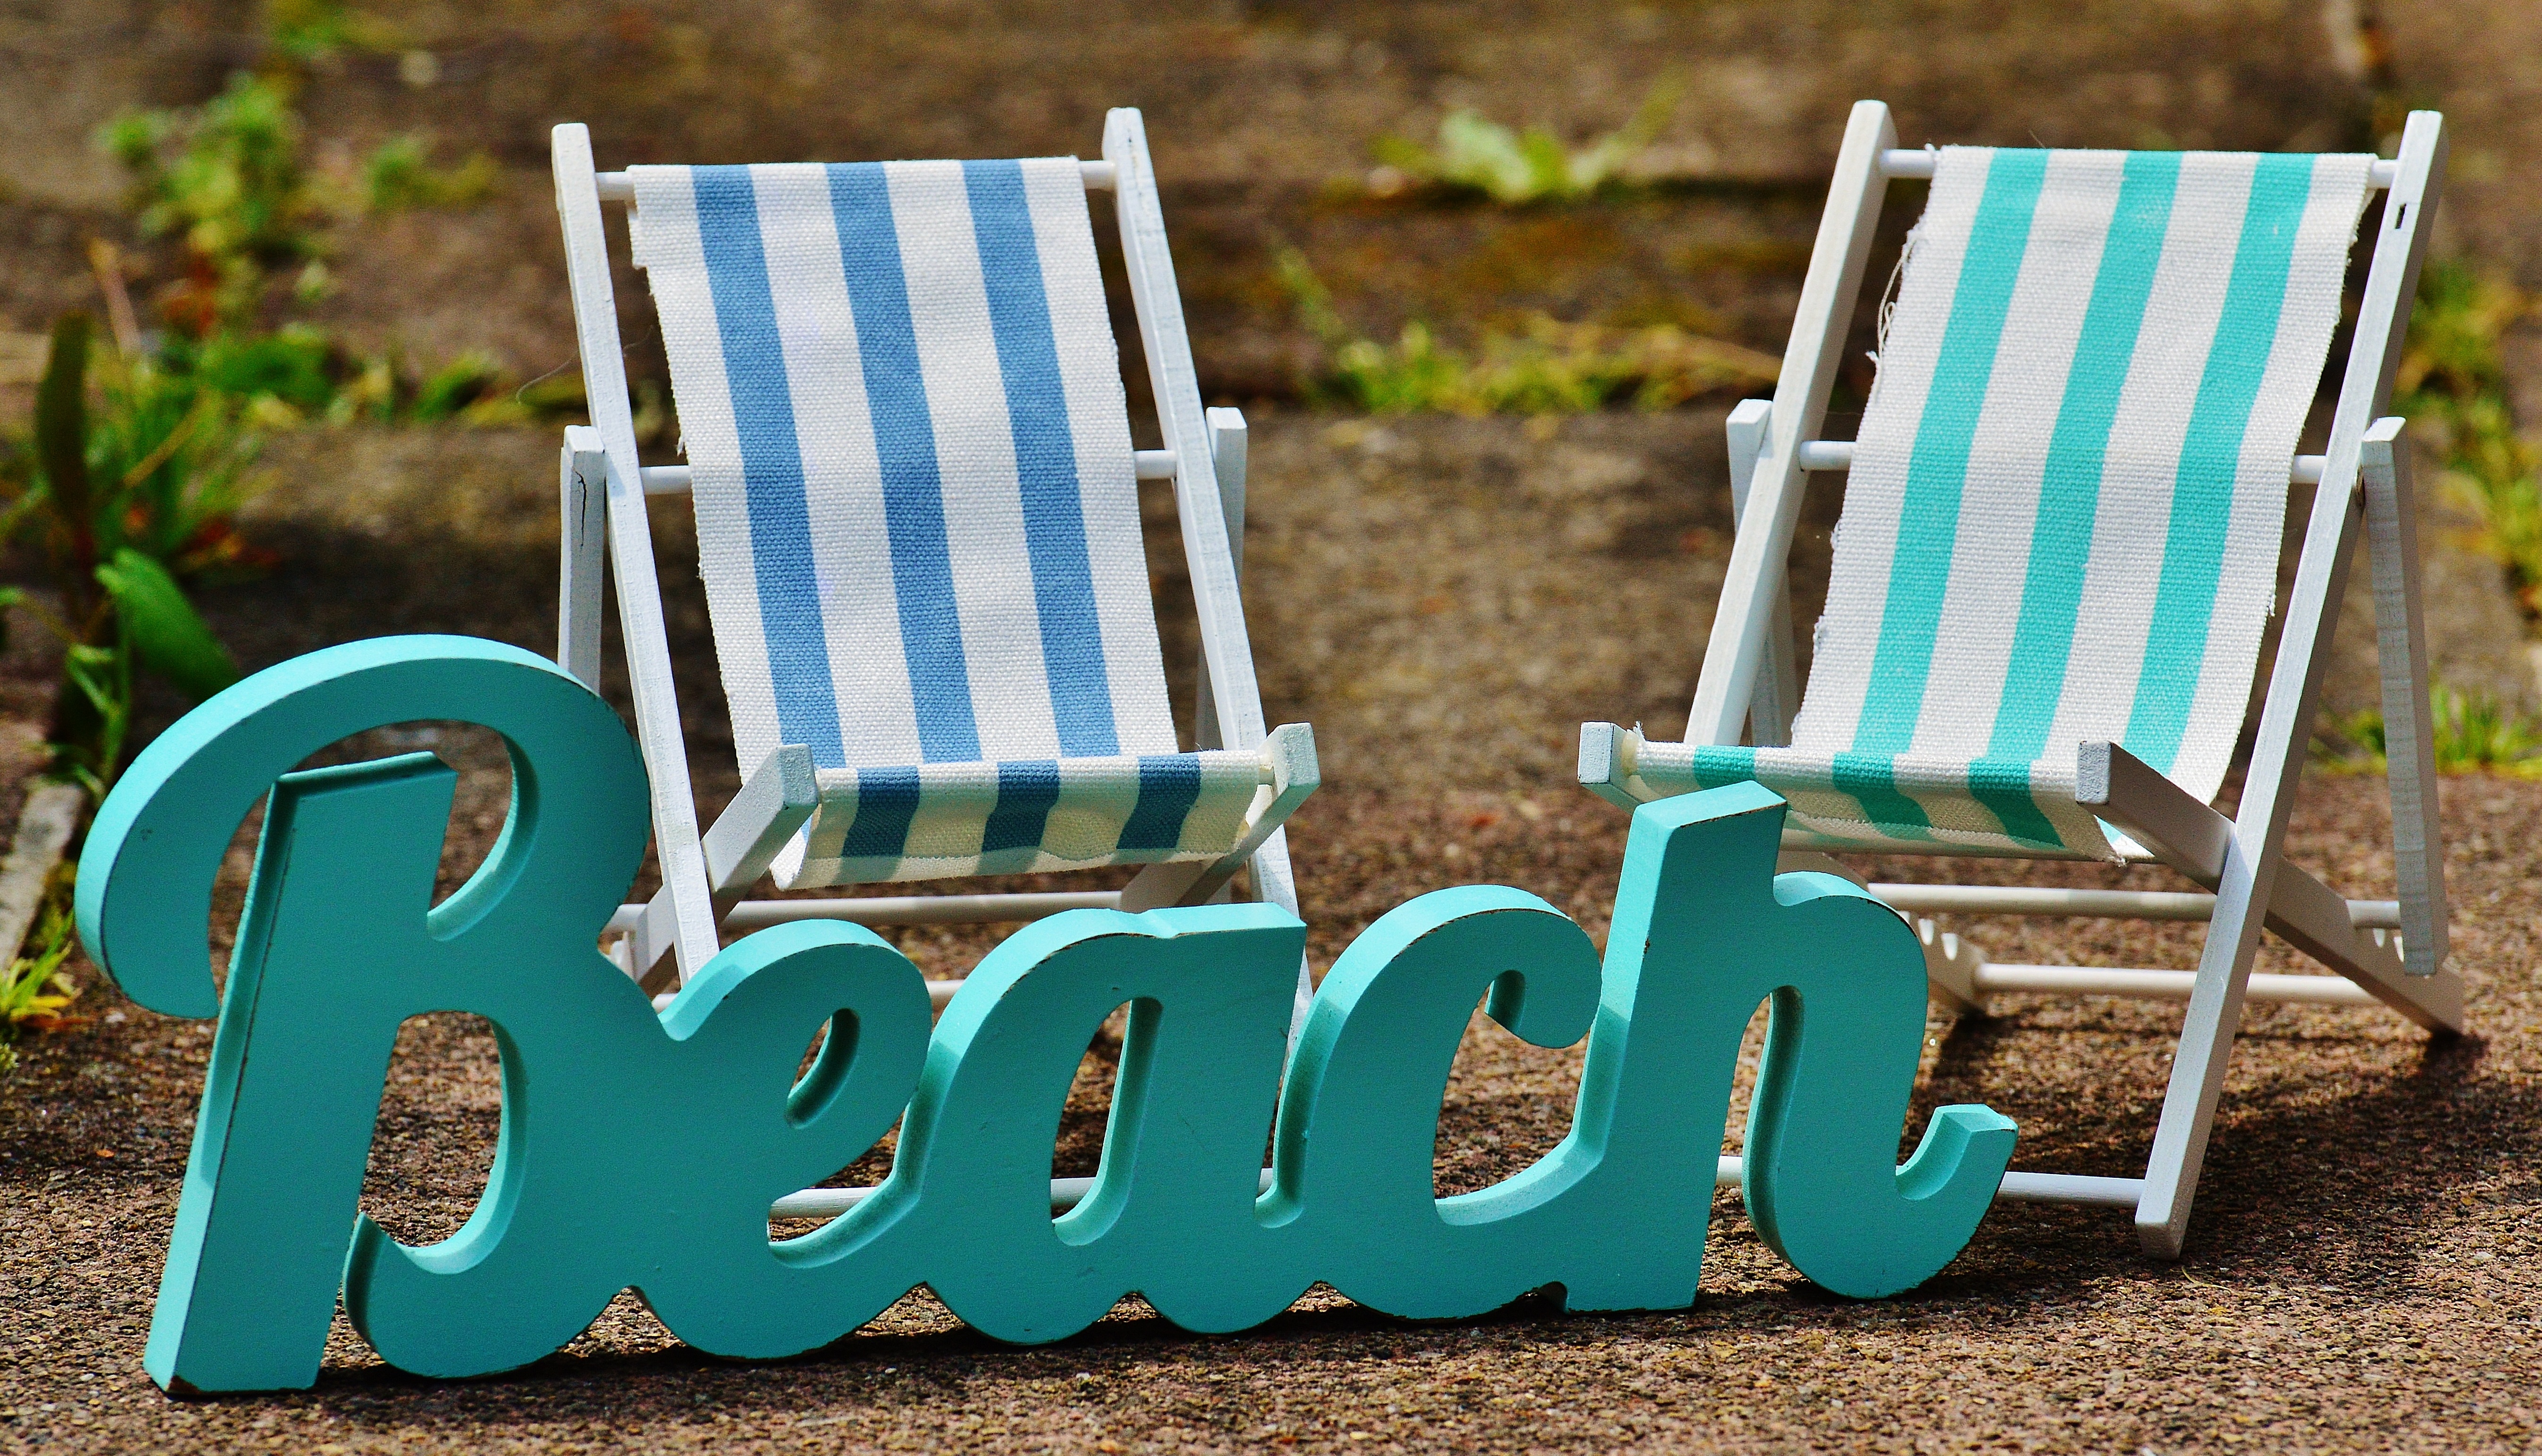
beach, sea, sun, chair, summer, green, relax, color, holiday, blue, furniture, leisure, font, relaxation, resort, holidays, deck chair, distant, recovery, sun loungers